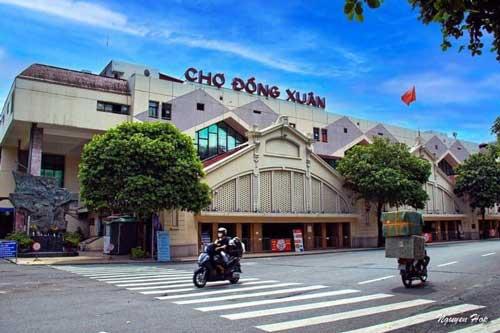
có một vài chiếc xe máy đang di chuyển ở trên đường